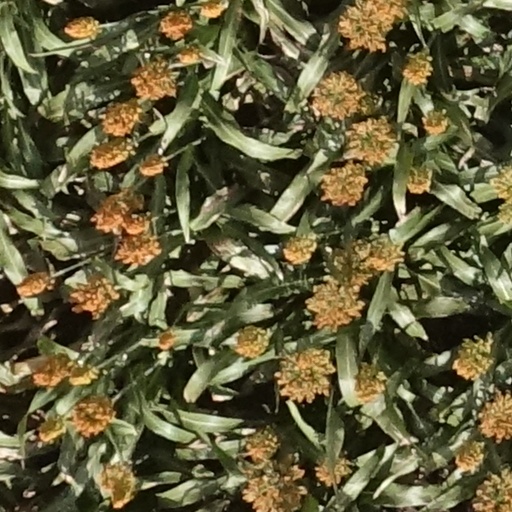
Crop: sorghum